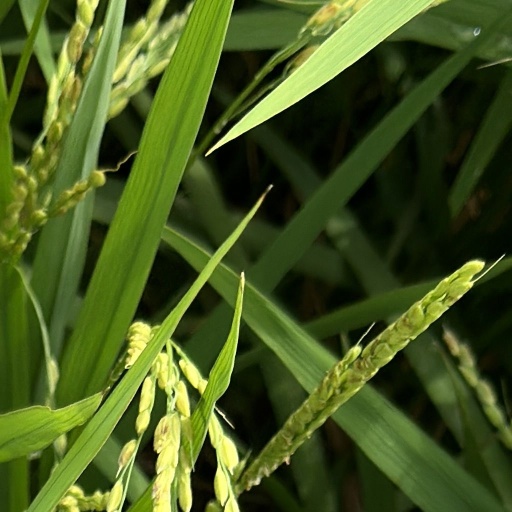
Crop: rice